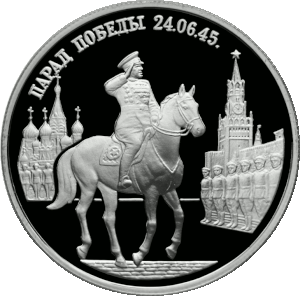
Georgij Zjukov / Karriere
Ryttermonument af Zjukov, på en erindringsmønt for 50-året for sejrsparaden i Moskva.
Georgij Konstantinovitj Zjukov var en sovjetisk marskal, der var internationalt kendt for sin ledelse under slaget om Moskva og slaget om Berlin. Han var Sovjetunionens repræsentant ved Tysklands betingelsesløse kapitulation i Berlin.